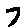
Label: 7